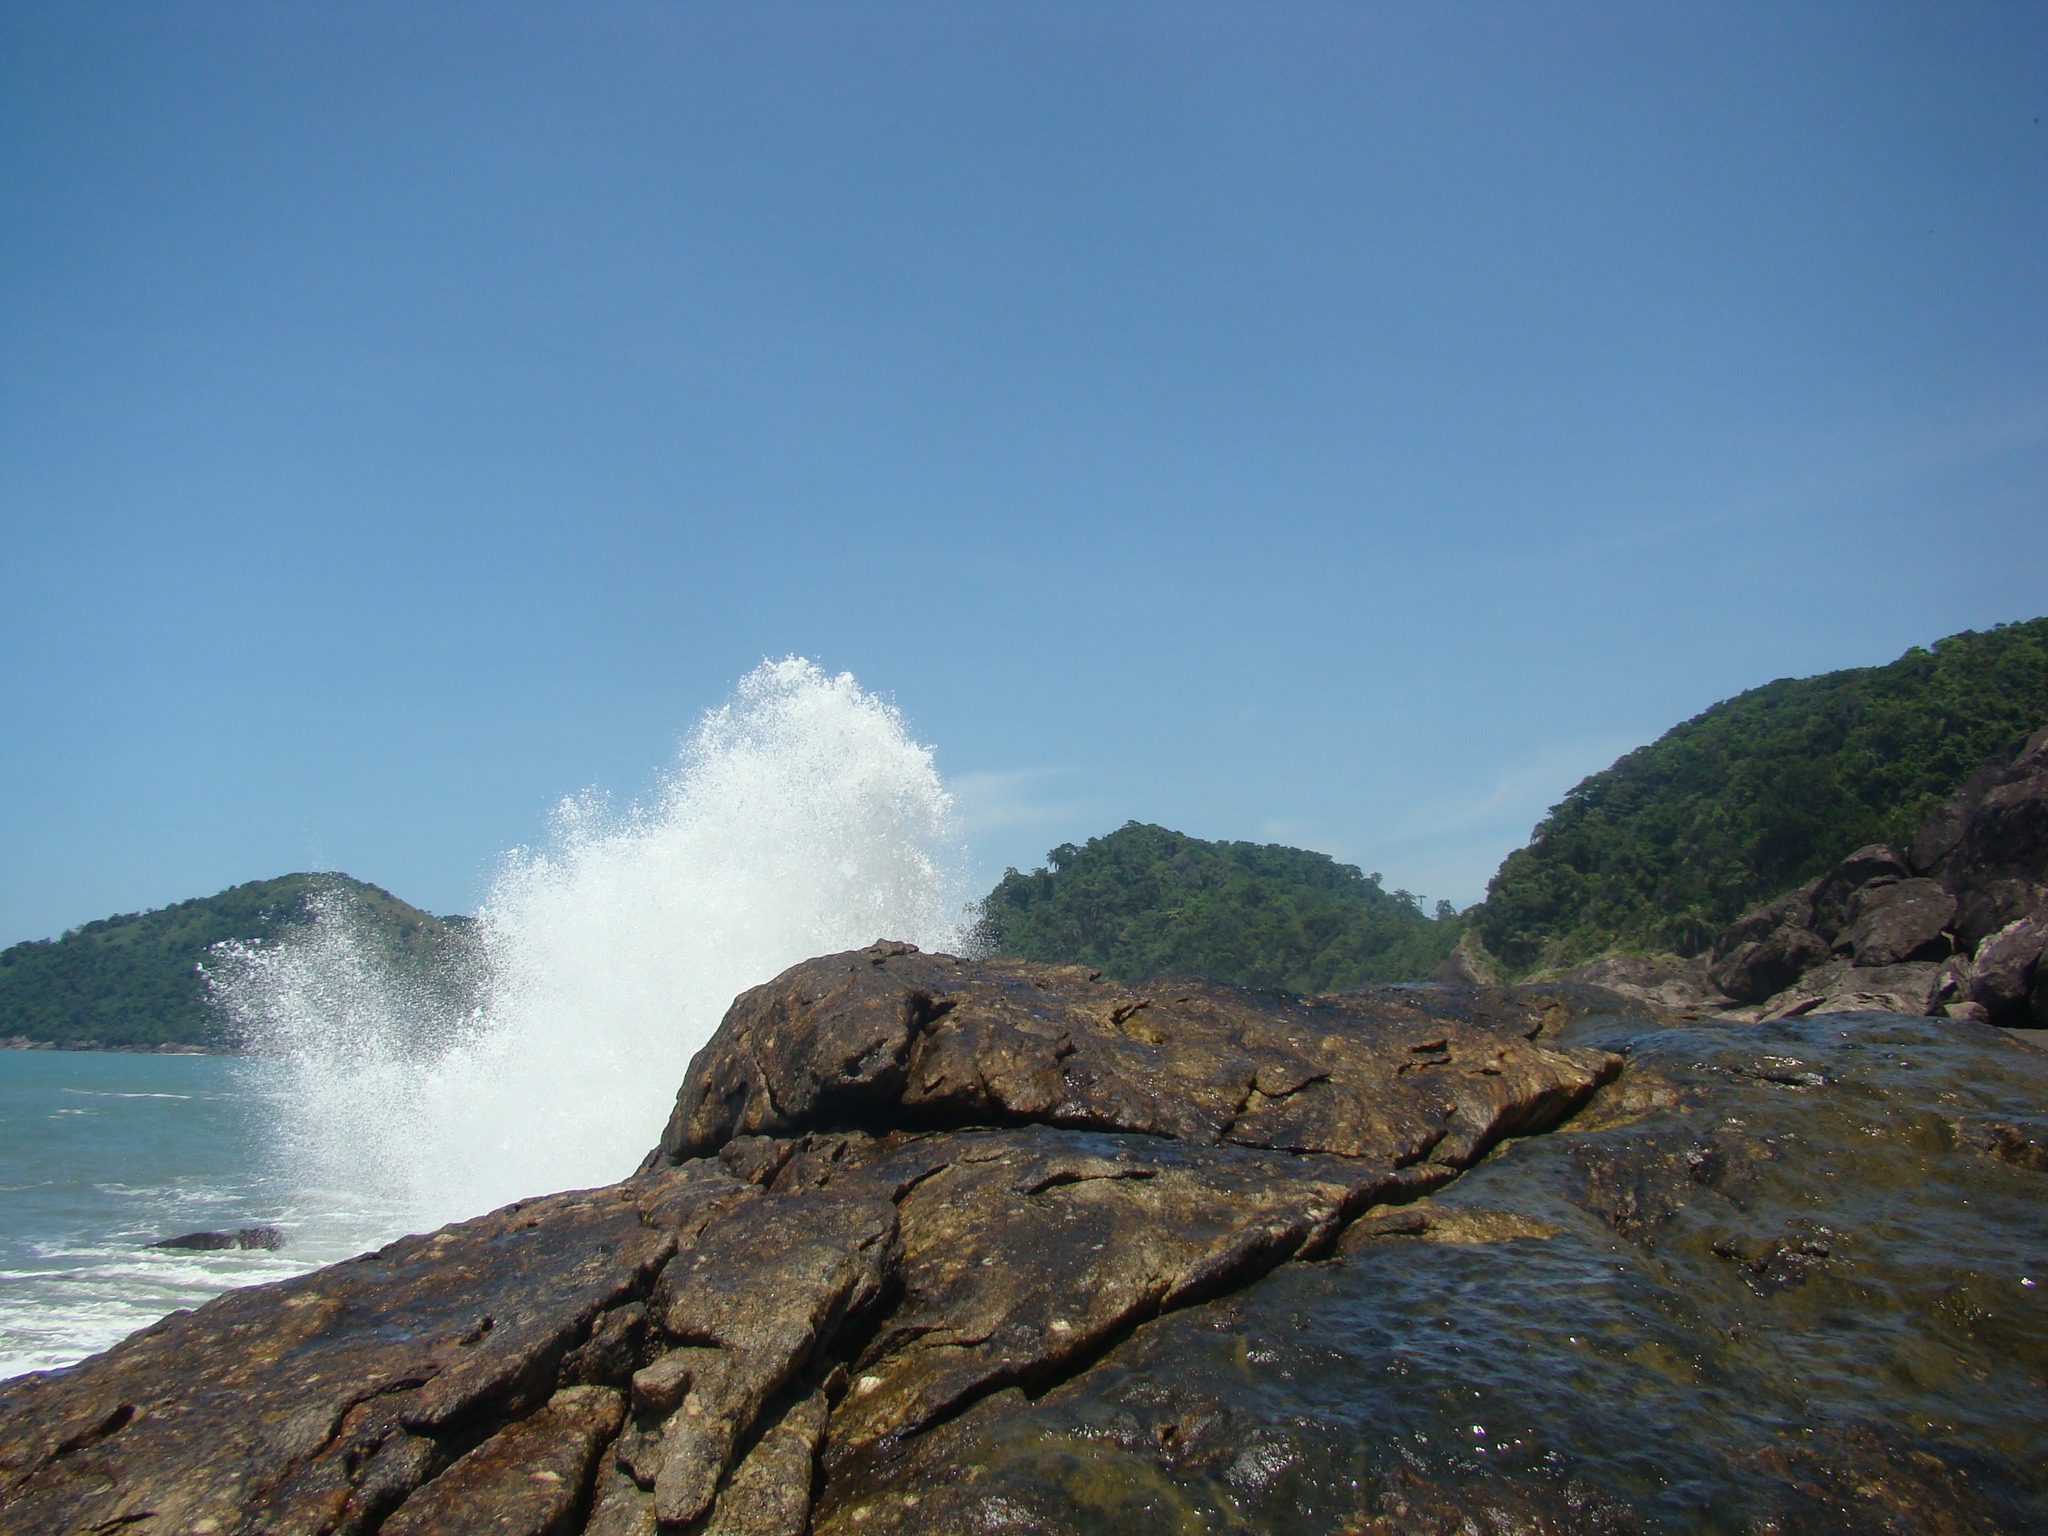
landscape, sea, coast, rock, ocean, wilderness, mountain, shore, wave, cliff, bay, terrain, ridge, body of water, rocks, waves, geology, mar, agua, cape, landform, geographical feature